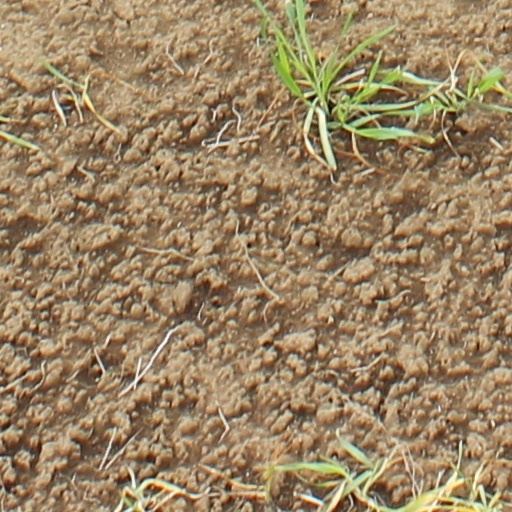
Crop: wheat